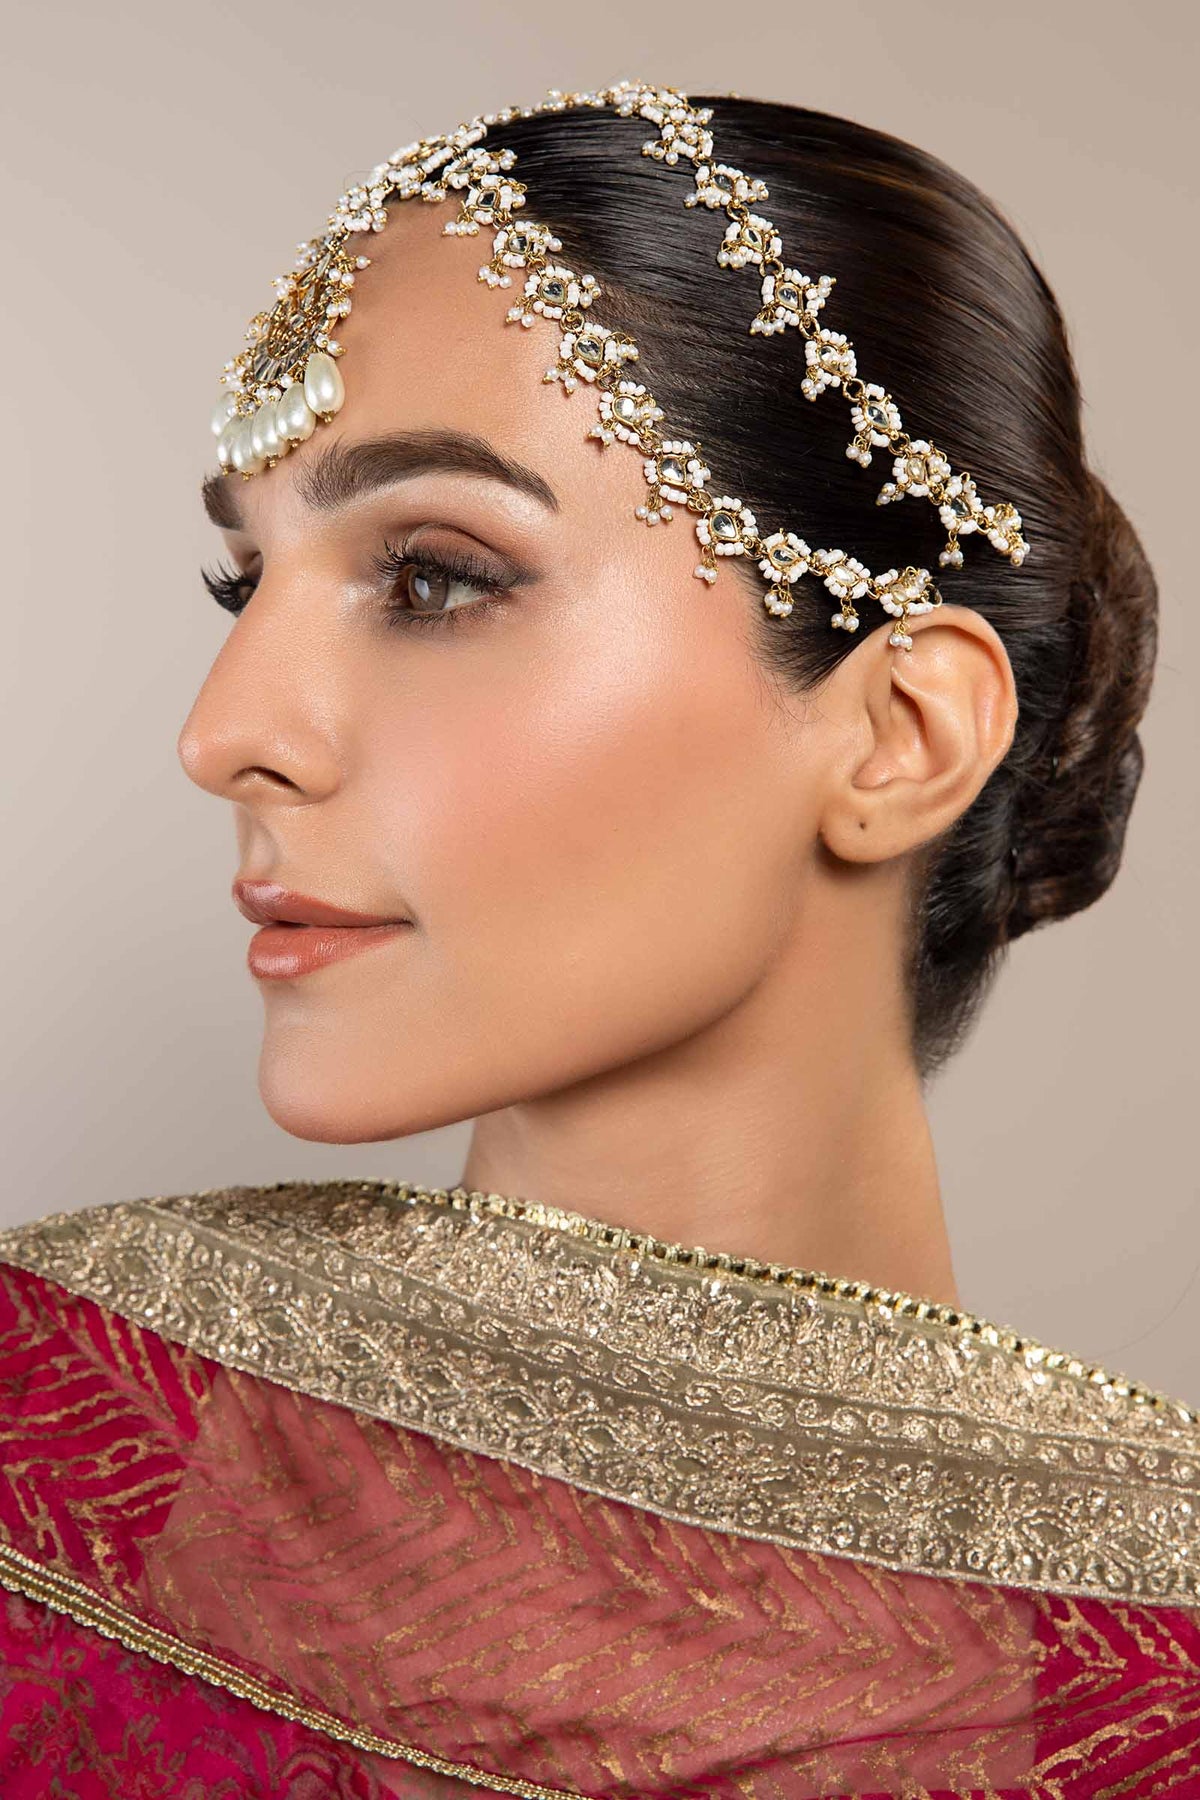
gold jasmine headpiece